Divock Origi

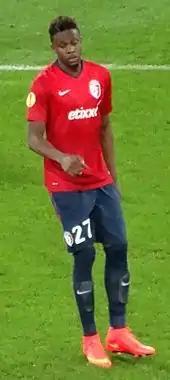
Origi playing for Lille in 2014

On 24 January 2013, Origi was an unused substitute in Lille's 3–1 away win over Plabennec in a 2012–13 Coupe de France match. Nine days later, he scored on his competitive debut for the senior Lille side, coming on as a substitute in the 69th minute for Ronny Rodelin and scoring to bring his side from 1–0 down against Troyes.